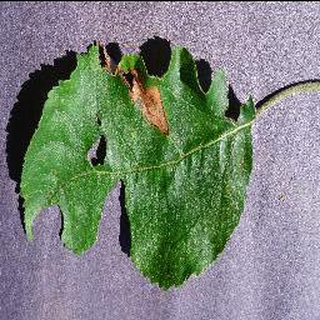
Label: apple_black_rot